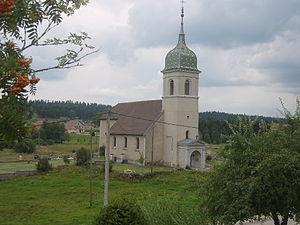
église de Malpas (Doubs, Franche-Comté, France).
Malpas est une commune française située dans le département du Doubs en région Bourgogne-Franche-Comté.